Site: brandenburg
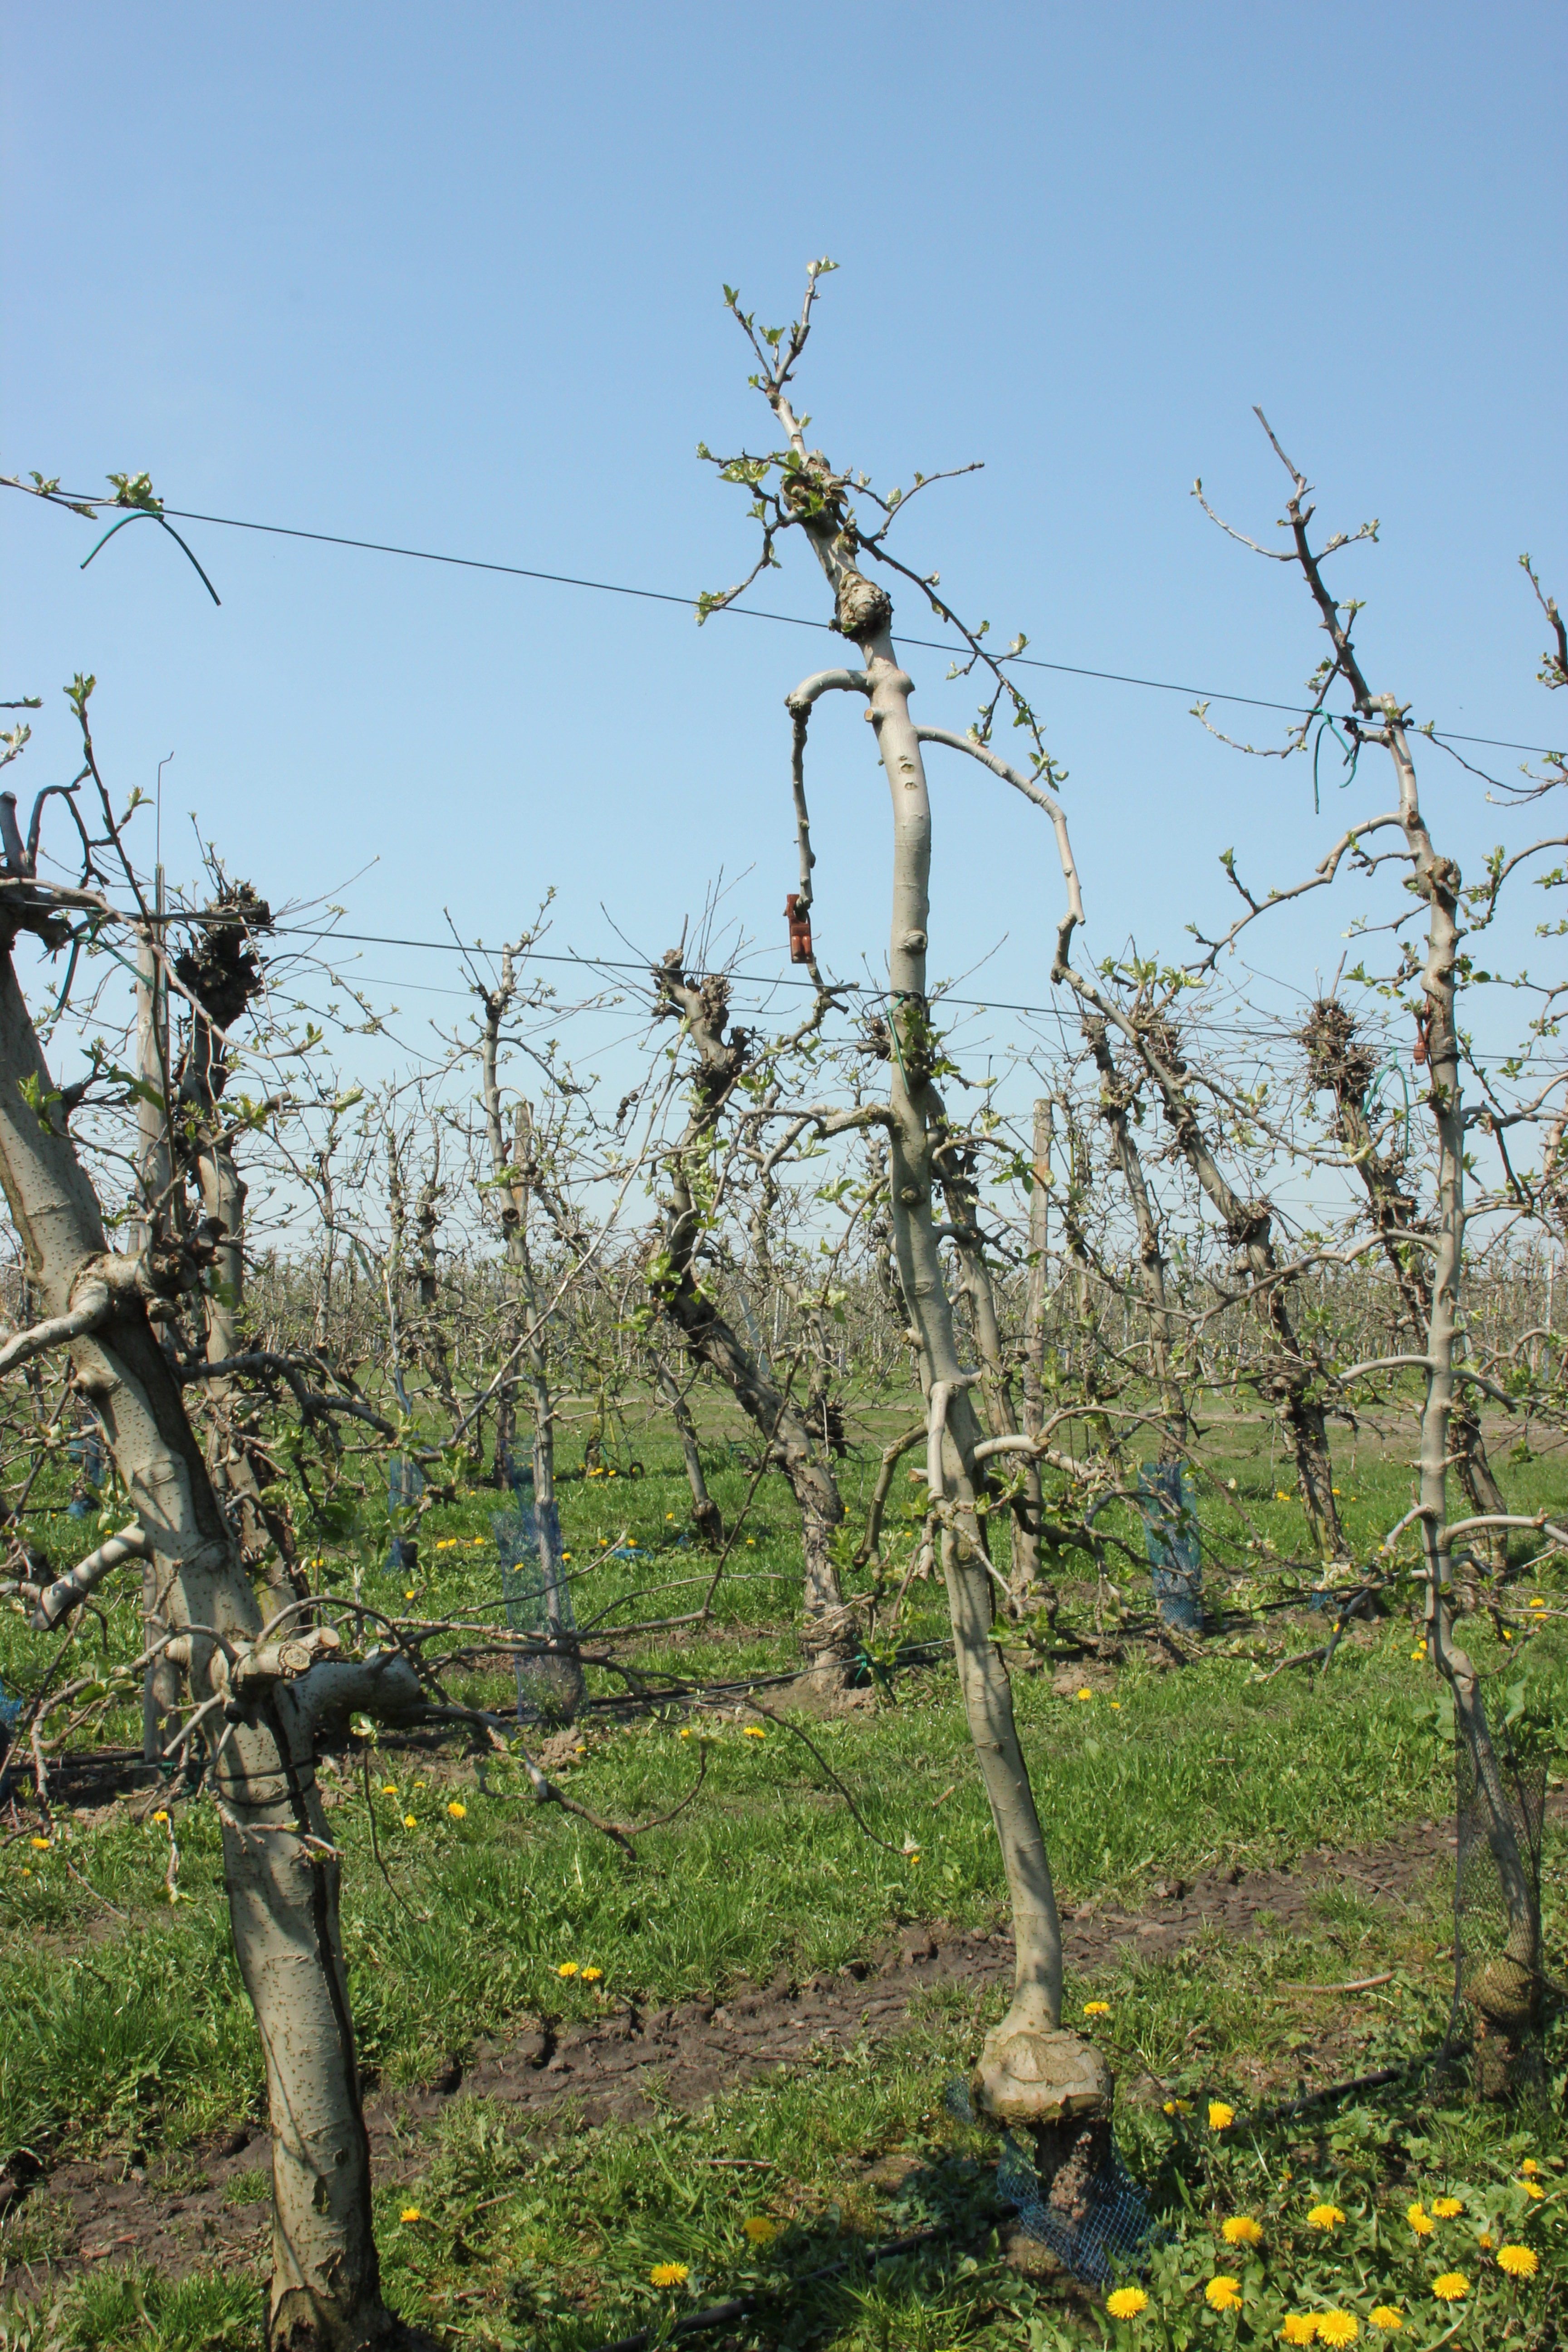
Growth stage (BBCH 56): Inflorescence emergence